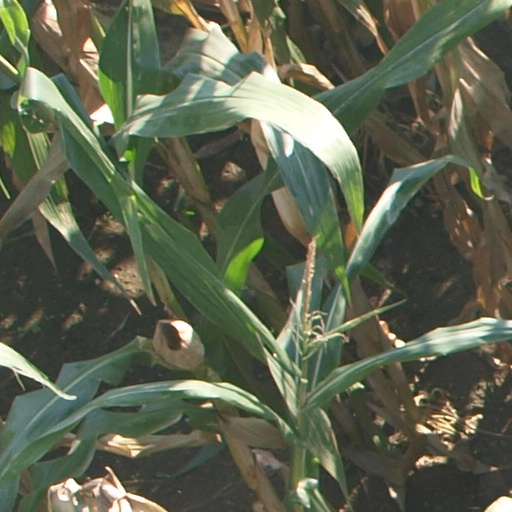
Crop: maize; corn